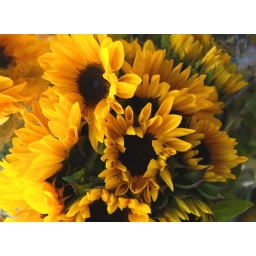
...says the sunflower (in the middle) to me - in plant language.